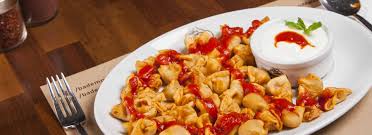
Yemek: manti